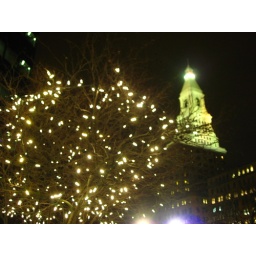
I liked the dual focus of the tree against the building in the background.